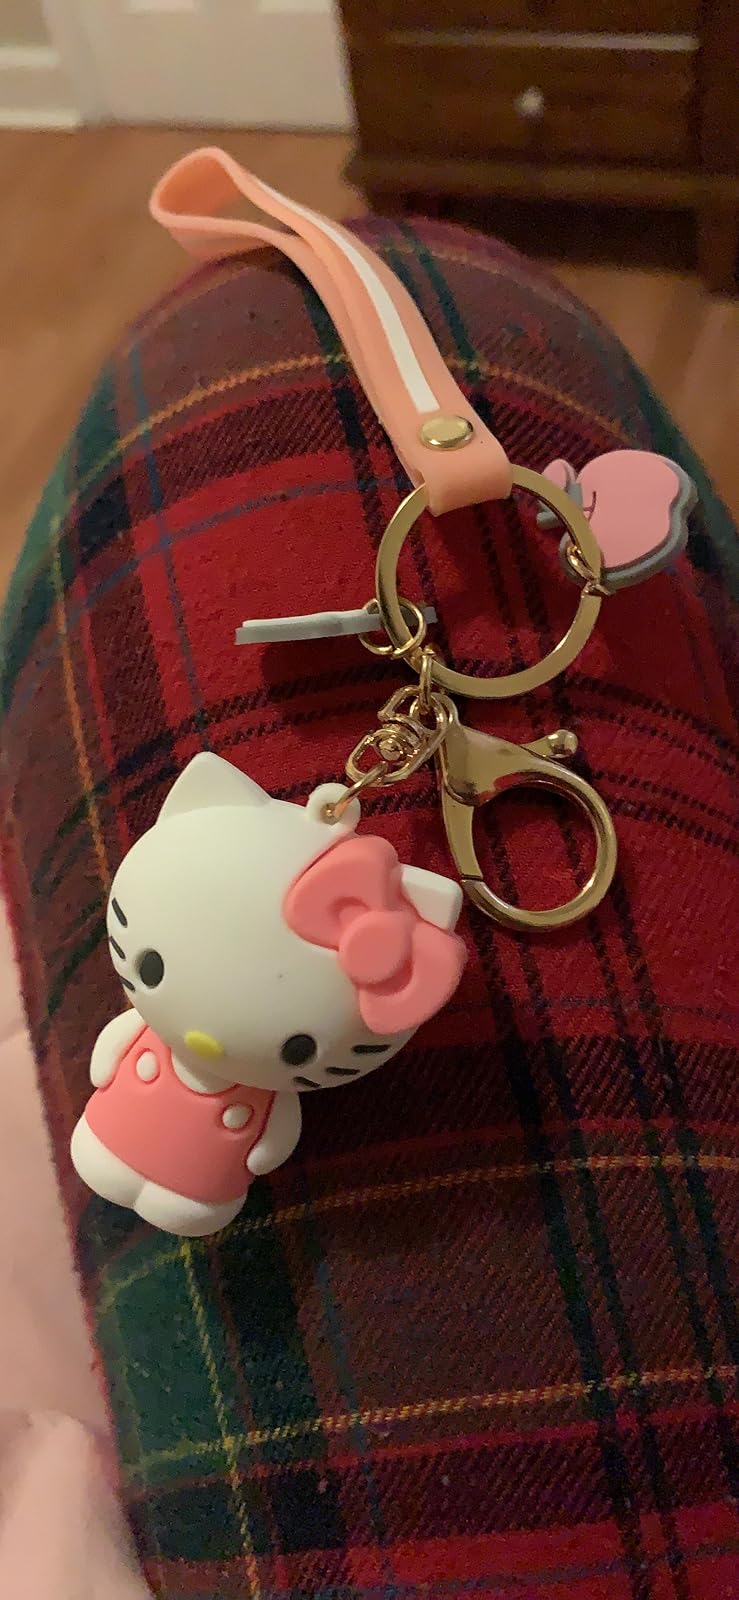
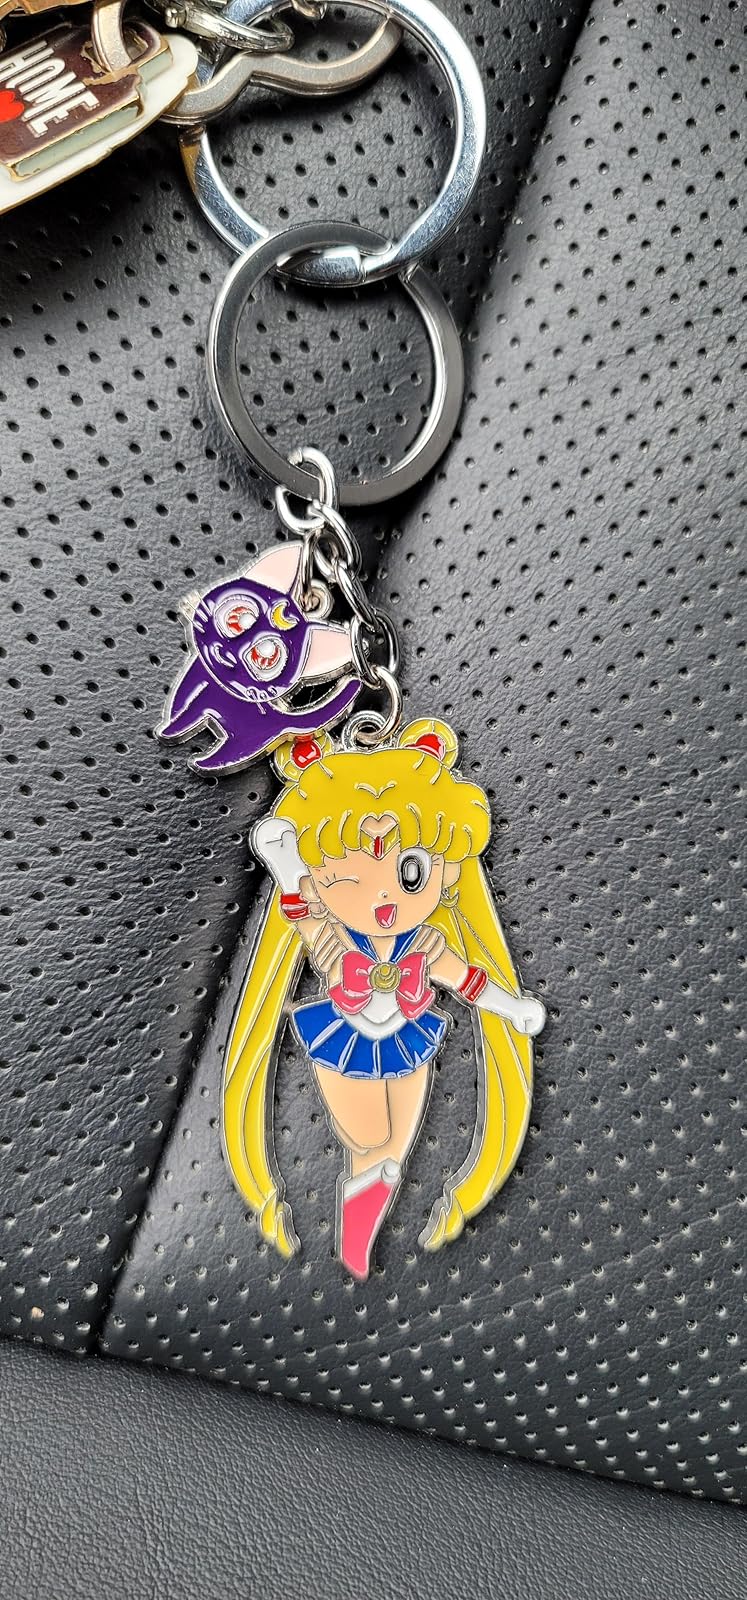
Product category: accessories_keychain
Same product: no